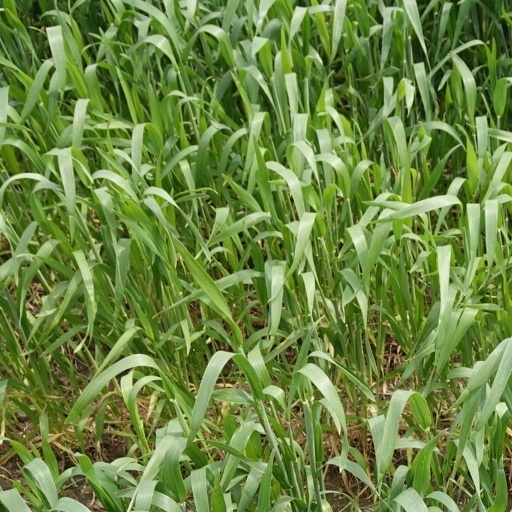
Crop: wheat